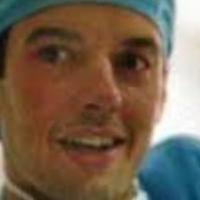
Age group: age 31-40